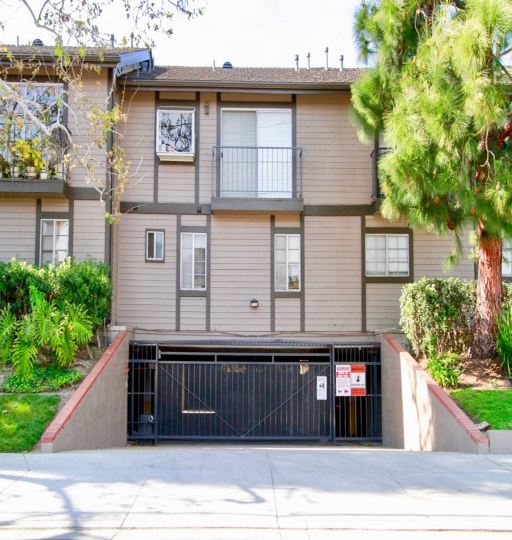
the building is very beautiful with front gate and also with trees , plants and street light .